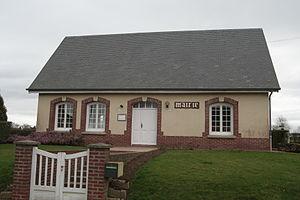
Mairie de Saint-Benoît-d'Hébertot.
Saint-Benoît-d'Hébertot est une commune française, située dans le département du Calvados en région Normandie, peuplée de 425 habitants.